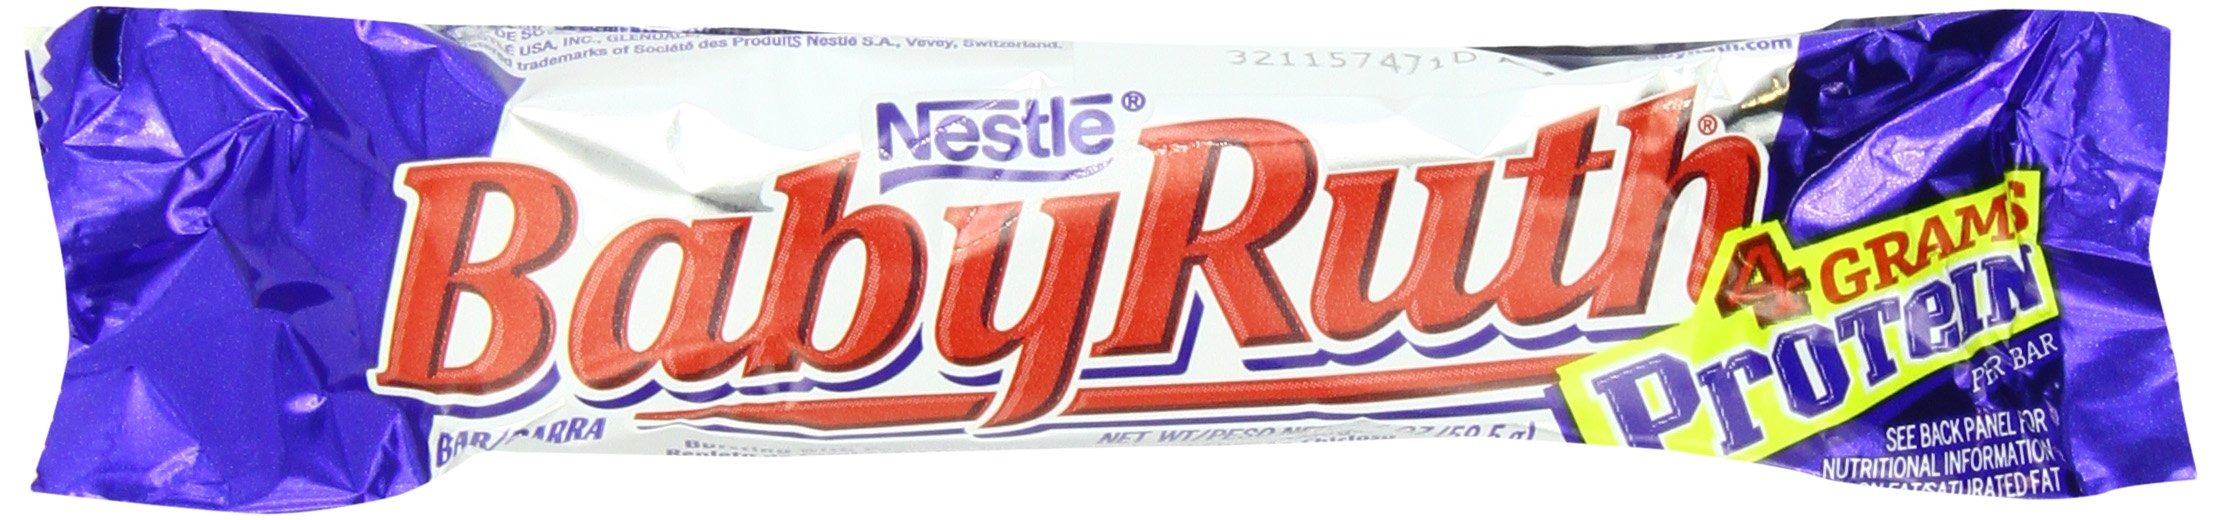
Item Name: Baby Ruth Chocolate Bar, 2.1 Ounce Bars (Pack of 24)
Bullet Point 1: 2.10 oz. bar
Bullet Point 2: Chocolate covered caramel & peanuts
Bullet Point 3: Chocolate covered caramel & peanuts
Value: 50.4
Unit: Ounce

Price: 30.99